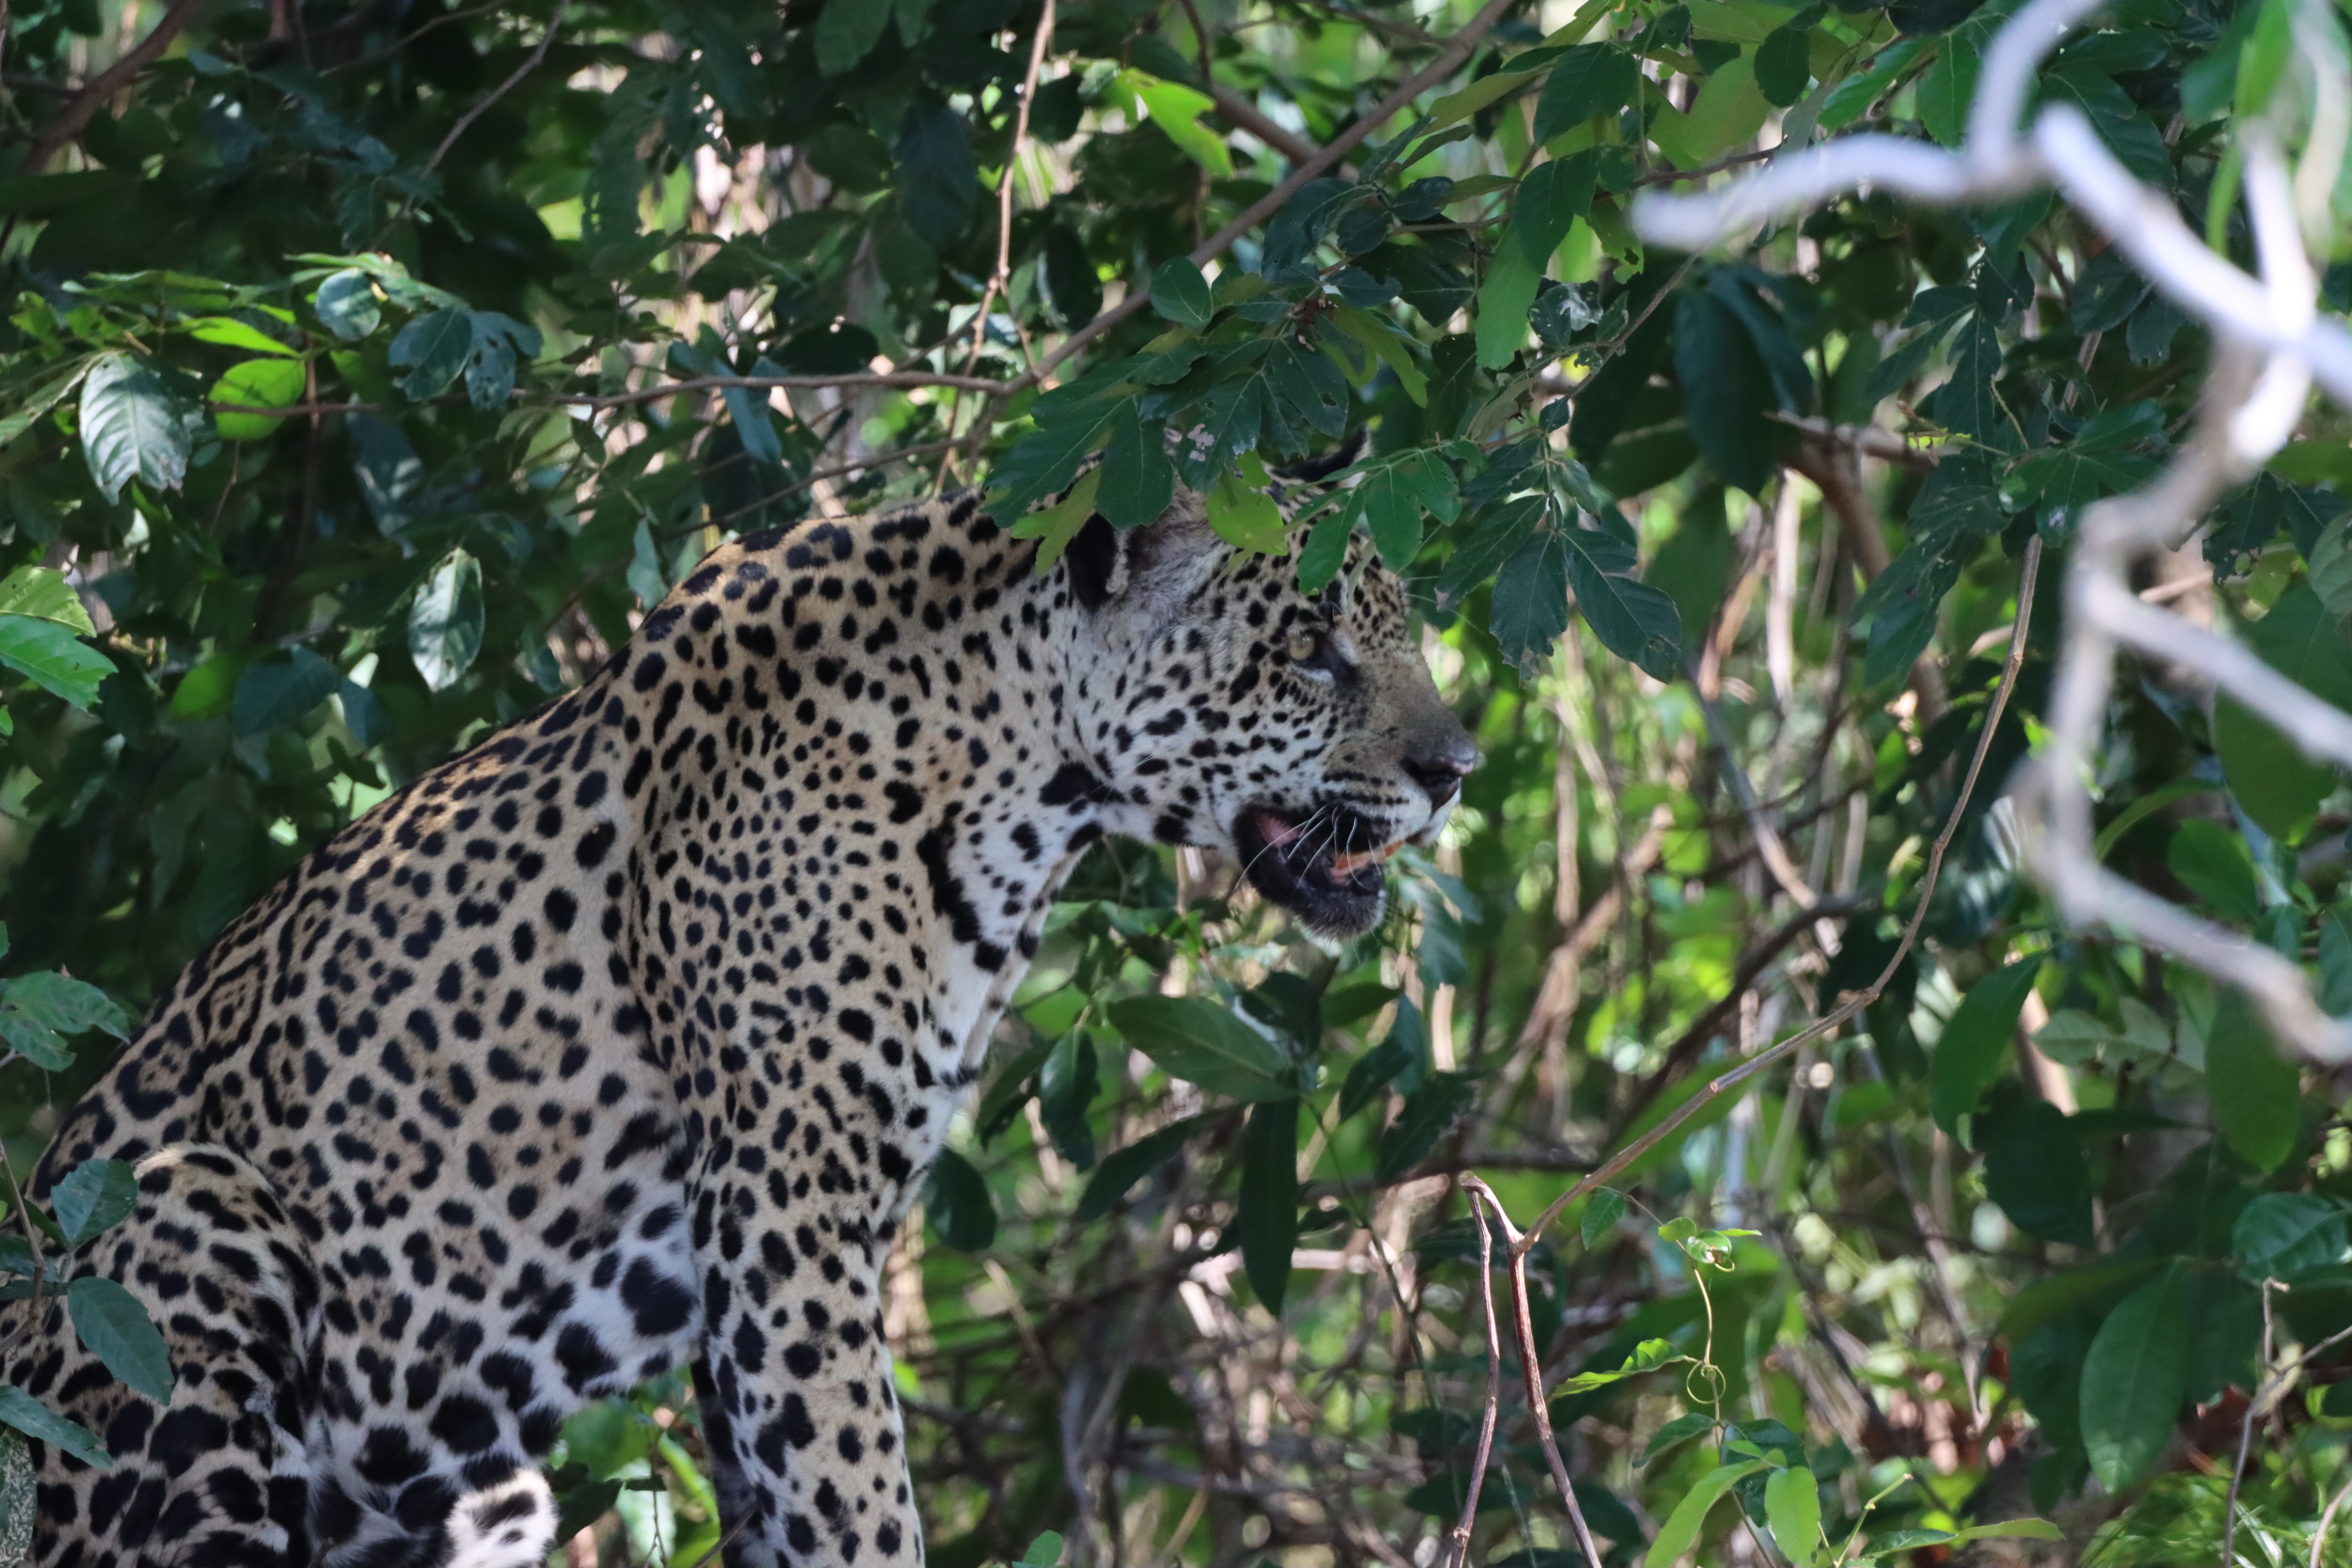
Jaguar: Katniss